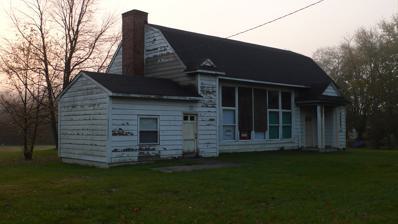
Building: Public School No. 111-C
Country: United States of America
Year built: 1923
United States historic place Public School No. 111-C U.S. National Register of Historic Places Public School No. 111-C, November 2012 Show map of Delaware Show map of the United States Location 50 N. Old Baltimore Pike , Christiana, Delaware Coordinates 39°40′07″N 75°39′31″W / 39.66854°N 75.65860°W / 39.66854; -75.65860 Area 2 acres (0.81 ha) Built 1923 ( 1923 ) Architect Betelle, James O. Architectural style Colonial Revival NRHP reference No. 79000625 Added to NRHP October 18, 1979 Public School No. 111-C is a historic rural school building located at Christiana , New Castle County, Delaware .  It was built in 1923, and consists of a one-story, balloon frame, gambrel-roofed main block containing the classrooms with three small wings housing the furnace room, wash rooms and work and lunch room. The building is in the Colonial Revival style. It is an example of the schools for African American children built in the 1920s by progressive philanthropist Pierre S. du Pont (1870–1954). It was listed on the National Register of Historic Places in 1979. References